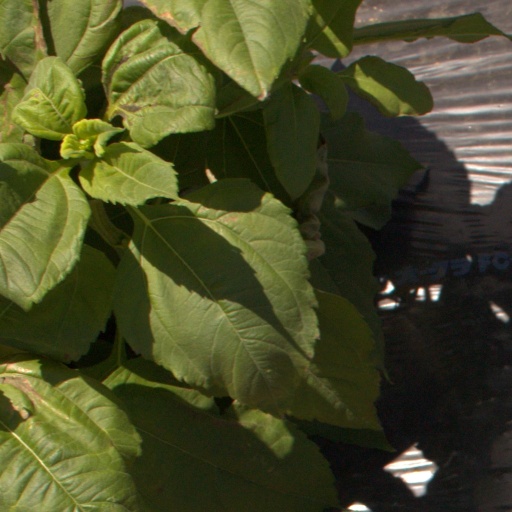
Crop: Jerusalem artichoke